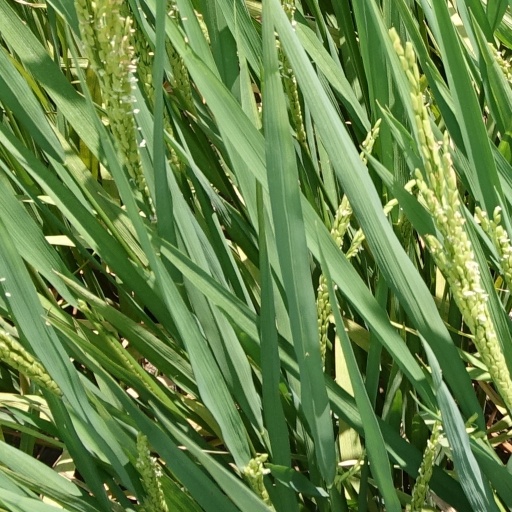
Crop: rice